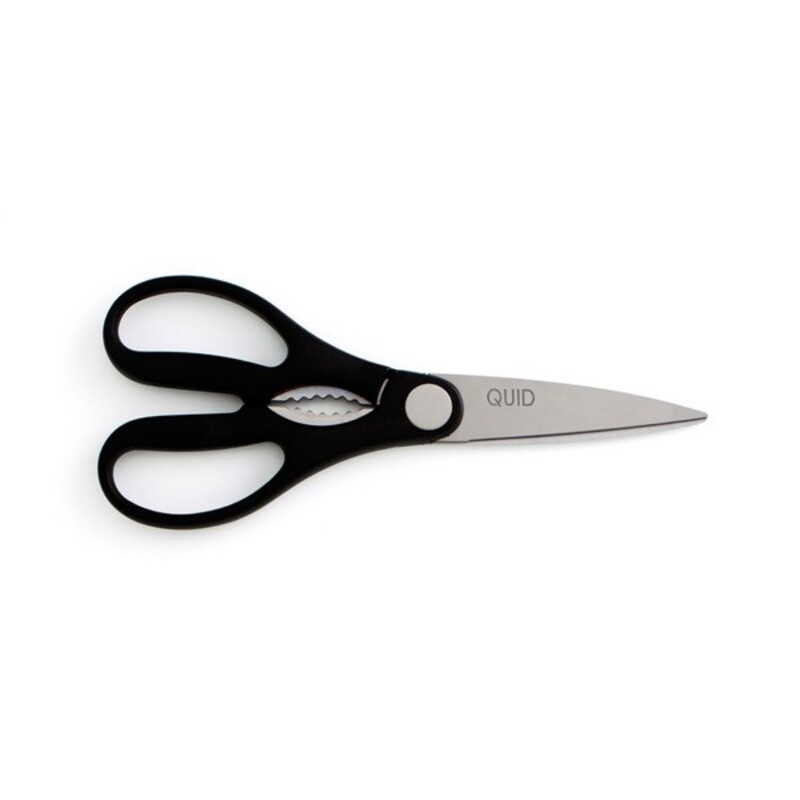
Sakset Quid Kitchen Chef (21 cm)
Jos haluat pitää kotisi viimeisen päälle kunnossa ja hankkia viimeisimmät elämääsi helpottavat tuotteemme, osta Sakset Quid Kitchen Chef (21 cm) parhaaseen hintaan. Materiaali: Ruostumaton teräs Pesty: Konepesun ja kestävä
Brand: Quid
Category: Home & Garden > Kitchen & Dining > Kitchen Tools & Utensils > Kitchen Shears